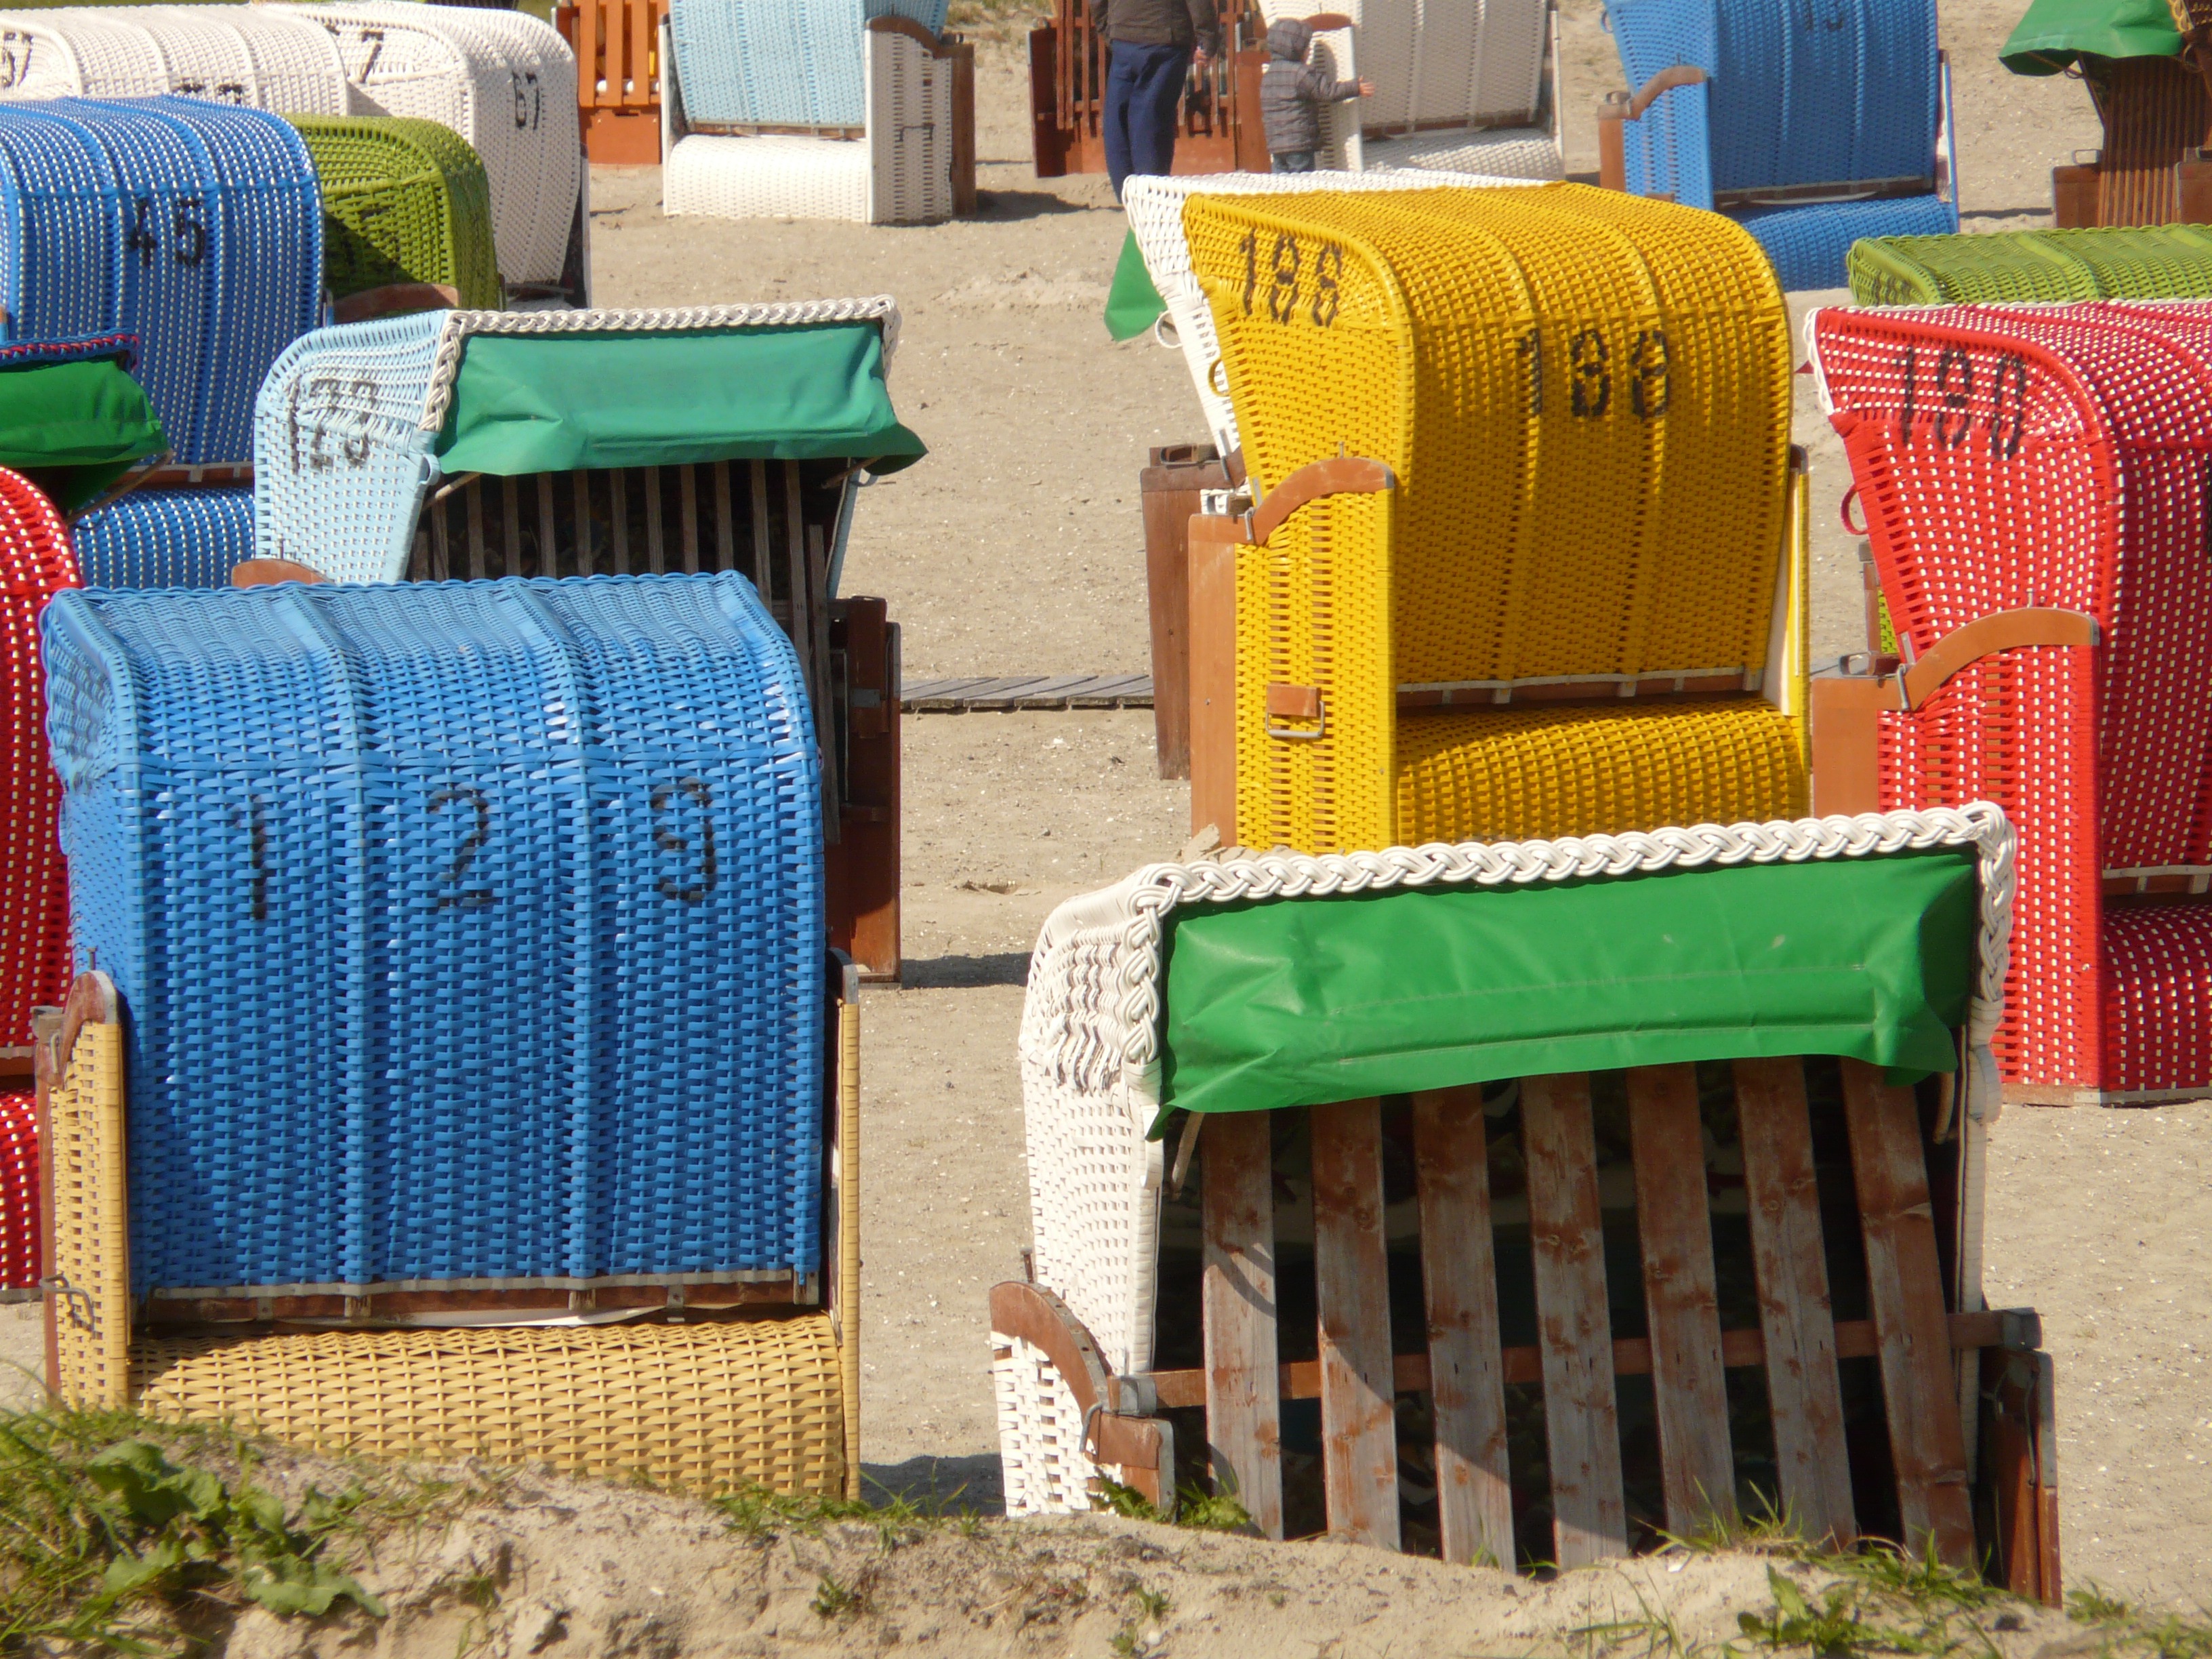
beach, wood, city, travel, color, backyard, furniture, playground, north sea, clubs, wind protection, human settlement